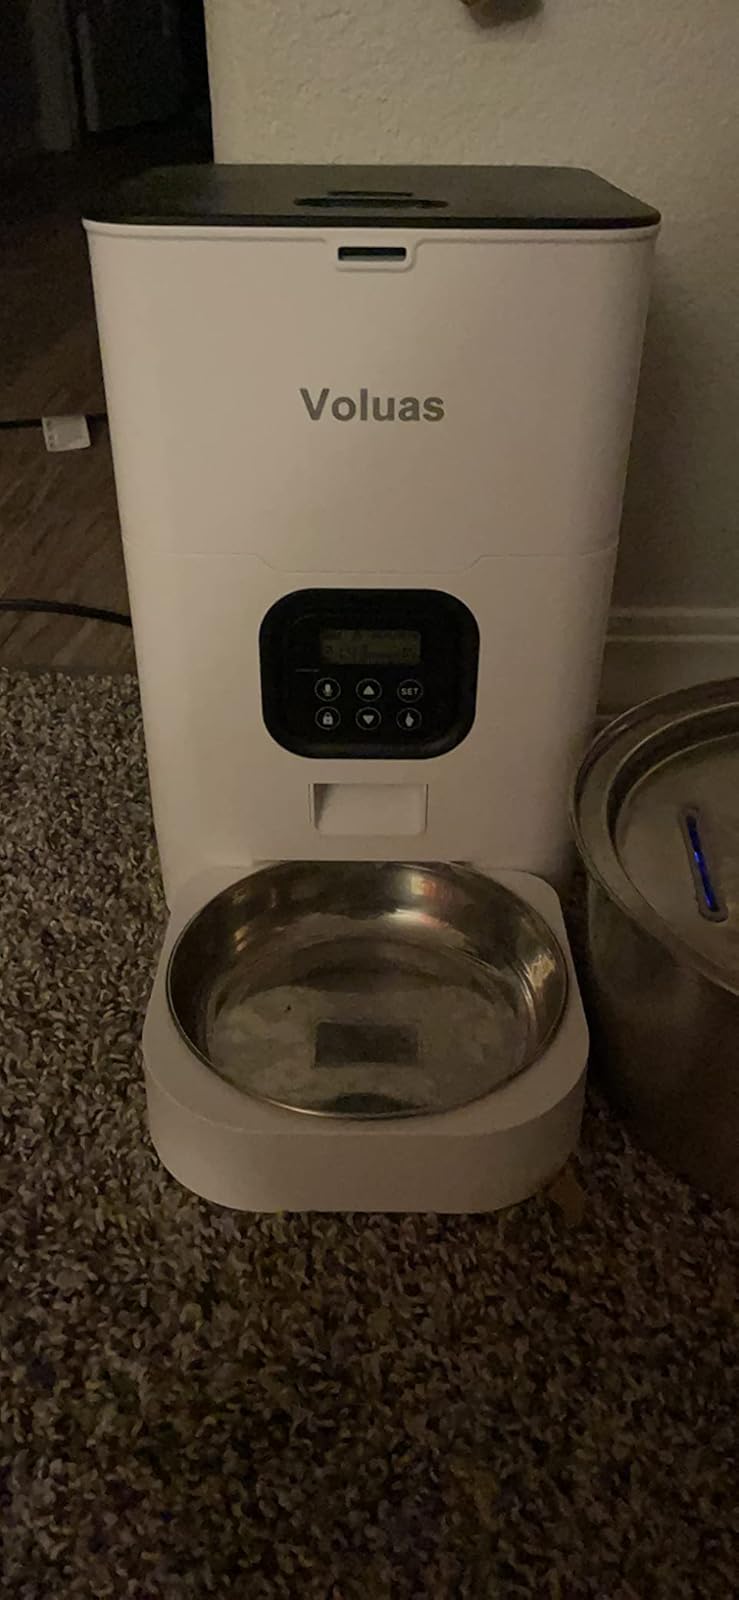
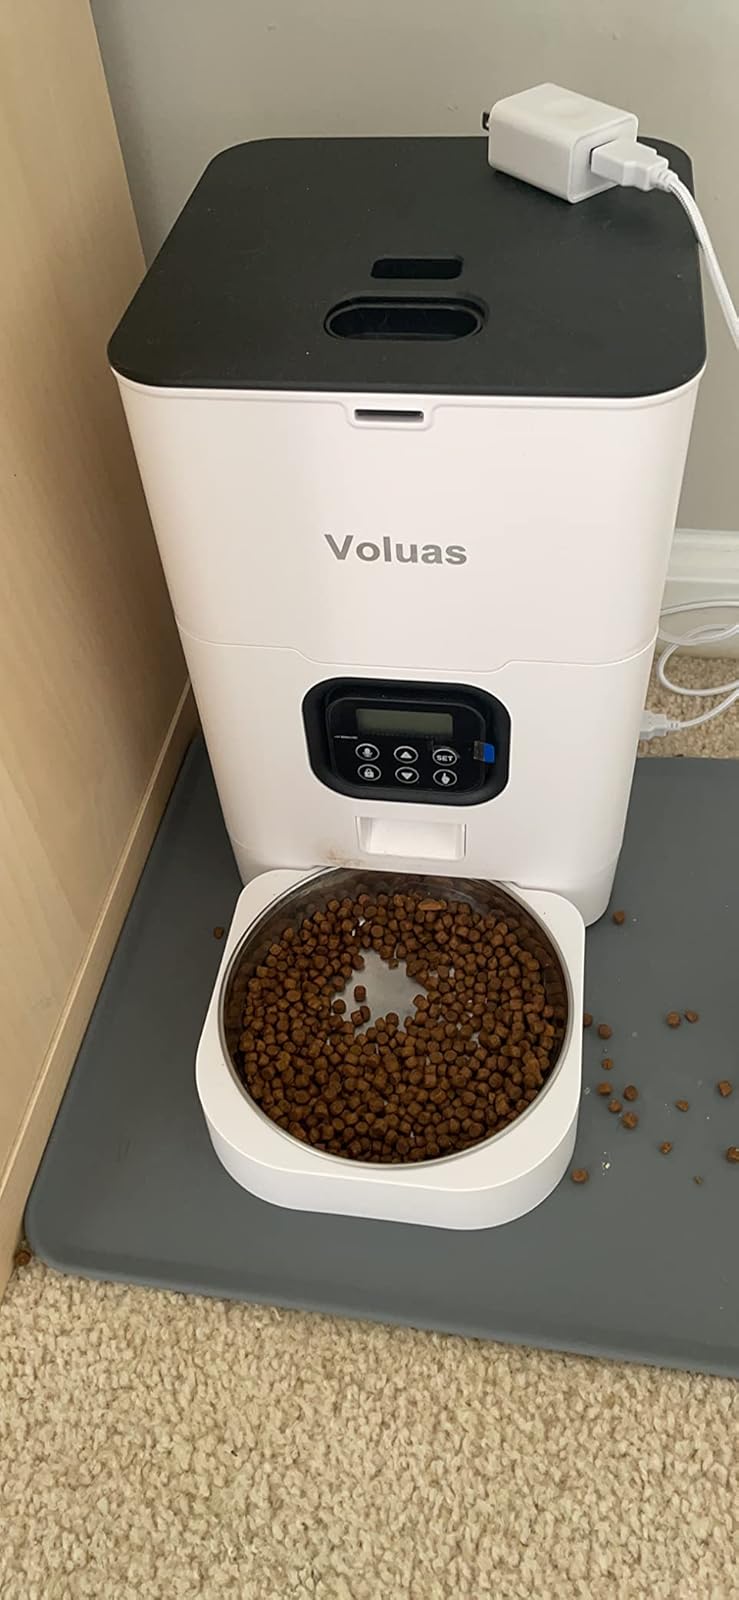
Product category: items_feeder
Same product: yes